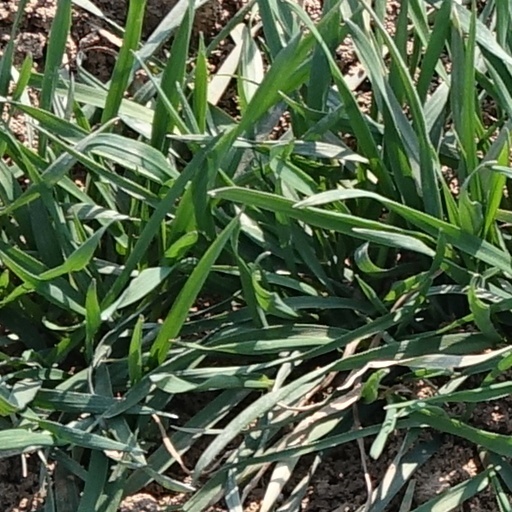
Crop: wheat